Andreas Zachhuber

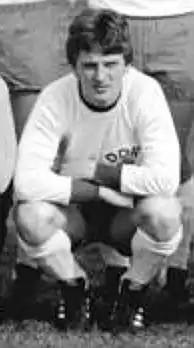
Zachhuber in 1980

Andreas Zachhuber (born 29 May 1962 in Wismar, East Germany) is a German football manager and former player. He last managed Hansa Rostock.